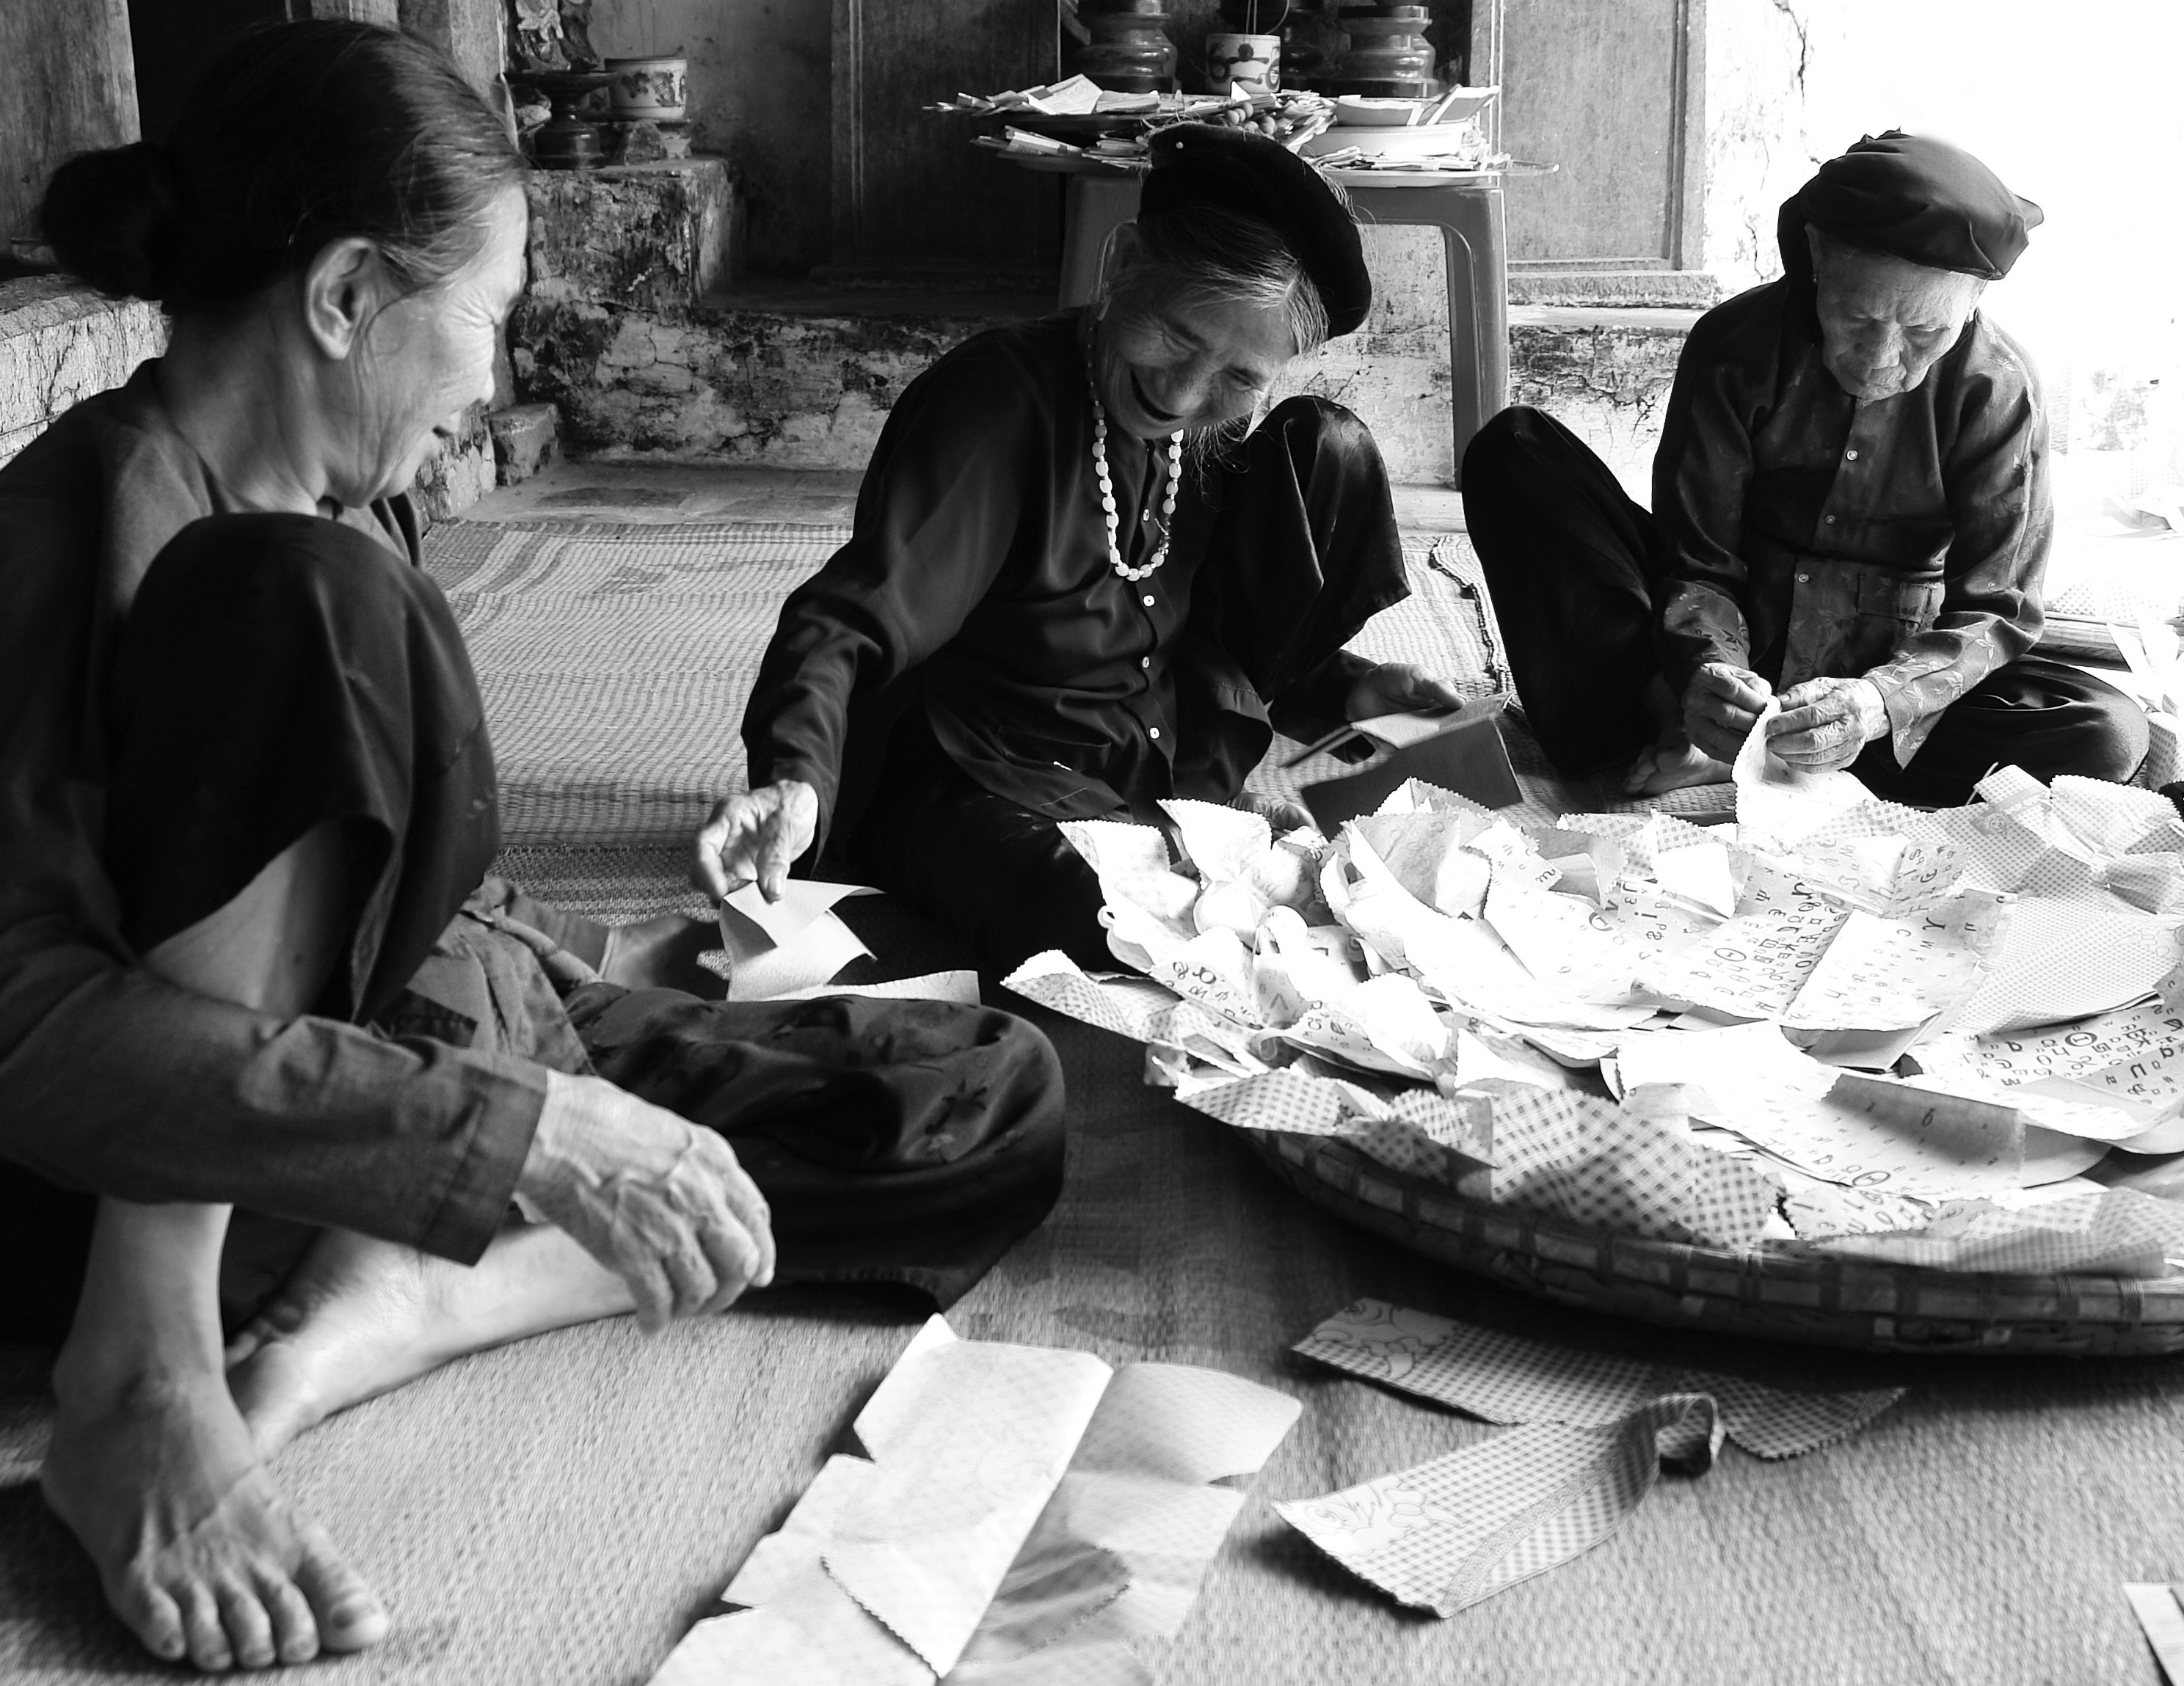
work, person, black and white, people, sitting, monochrome, laugh, fun, photograph, sour, votive, monochrome photography, three old woman, human positions